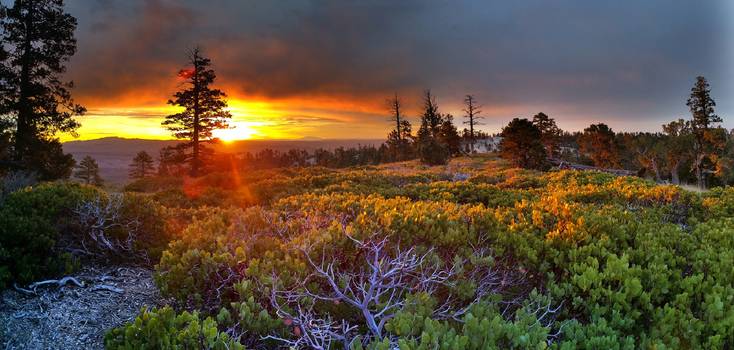
Label: No Watermark